Eduard Albert

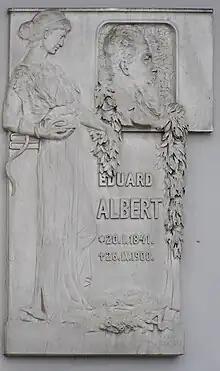
Plaque on Eduard Albert's family house in Žamberk

Eduard Albert was born on 20 January 1841in Žamberk, Bohemia, in the family of clockmaker František Albert and Kateřina Albertová (née Zdobnická). He married in 1868 with Marie Pietschová and they had two children, but one of them died in early childhood. Further notable people from their family were also František Albert (1856–1923), surgeon and writer; Tereza Svatová (1858–1940), writer; and Kateřina Thomová (1861–1952), creatress of amateur theatre in Žamberk and founder of municipal museum in Žamberk.